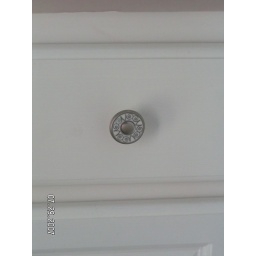
I painted the cabinetry in the bathroom and found these great knobs for the drawers and cabinet doors.